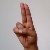
The image shows a hand gesture representing the letter 'U' in Indian Sign Language.